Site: brandenburg
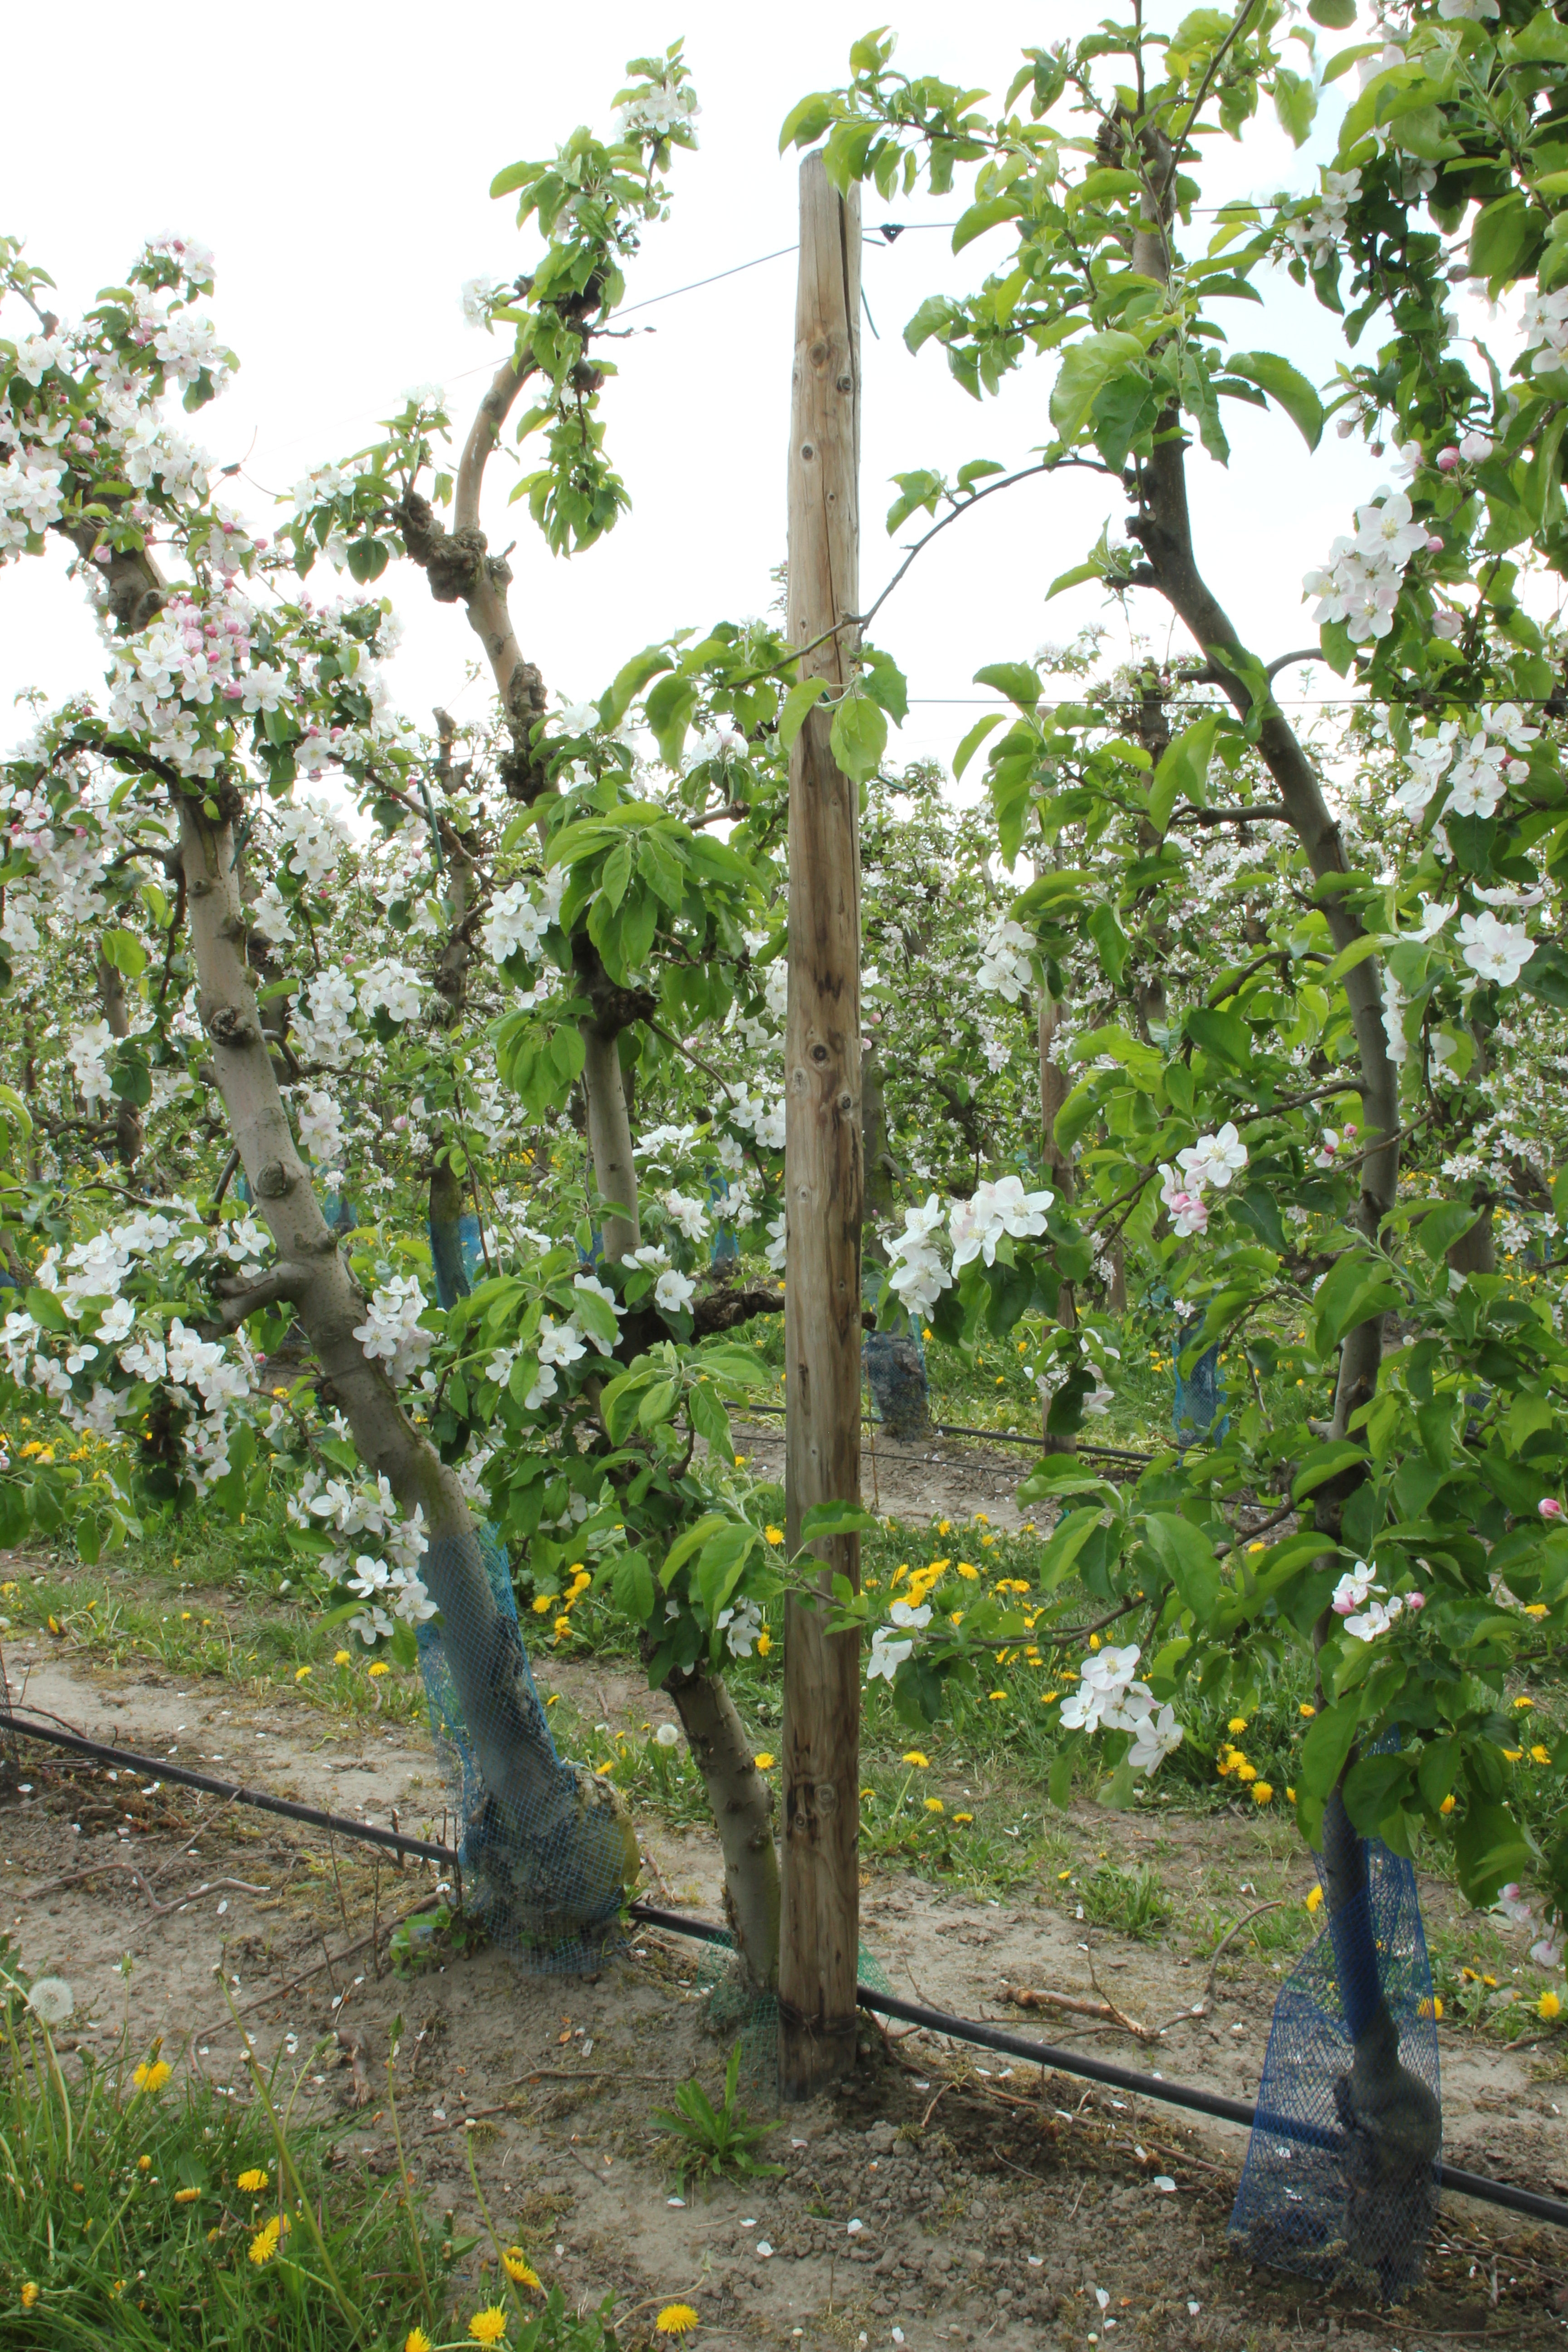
Growth stage (BBCH 65): Flowering